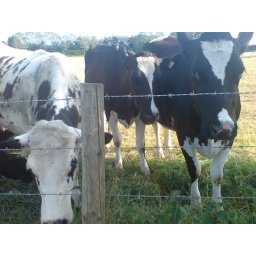
Some cows I met in the next field